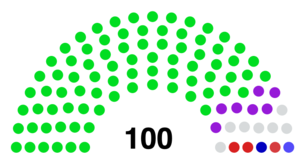
Ce fichier représente la composition du Sénat de la République Gabonaise
Le Sénat du Gabon est la chambre haute du parlement du Gabon. Issu de la révision de 1997 de la constitution de mars 1991, il assure la représentation des collectivités locales, ses membres étant élus au scrutin indirect par les élus locaux.